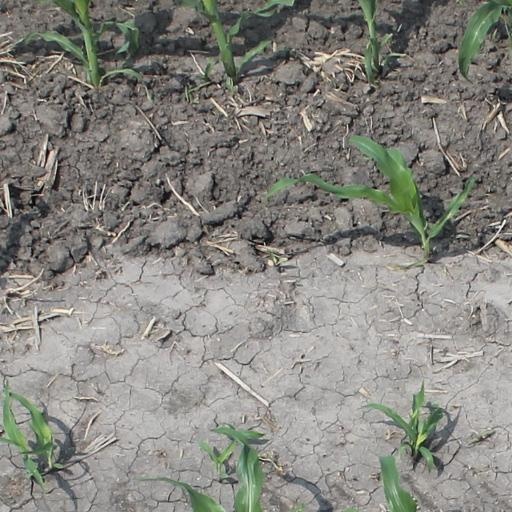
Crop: maize; corn